Conflict archaeology

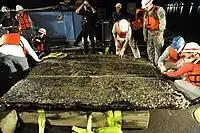
Archeologists working for the U.S. Army Corps of Engineers, Savannah District, aided by divers and salvage operations teams from the U.S. Navy, retrieve from the bottom of the Savannah river a section of a Confederate ironclad warship CSS "Georgia" scuttled in 1864 as Union troops approached Savannah.

Conflict archaeology is a sub-discipline within archaeology focused on intergroup and intragroup conflict. Closely linked to battlefield archaeology and Military Sites Archaeology, conflict archaeology is developing as an umbrella sub-discipline that encompasses these others, allowing for greater epistemological elasticity than other terms. Modern conflict archaeology deals with technological, social, cultural, psychological aspects of present conflicts. Unlike battlefield archaeology, modern conflict archaeology delves deeper into the anthropological study of the conflicts rather than the physical manifestations of the battles. As stated by Nicholas J. Saunders in his book "Beyond the Dead Horizon", "These complexities are generated partly by nature of modern wars/conflicts of industrialized intensity and they incorporate political and nationalistic motivations and notions of ethnicity and identity."